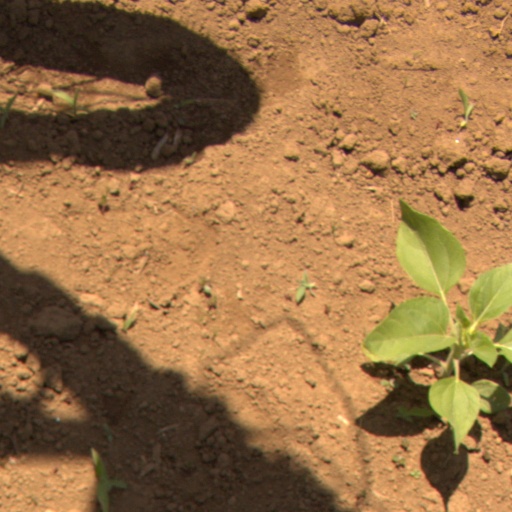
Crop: Jerusalem artichoke